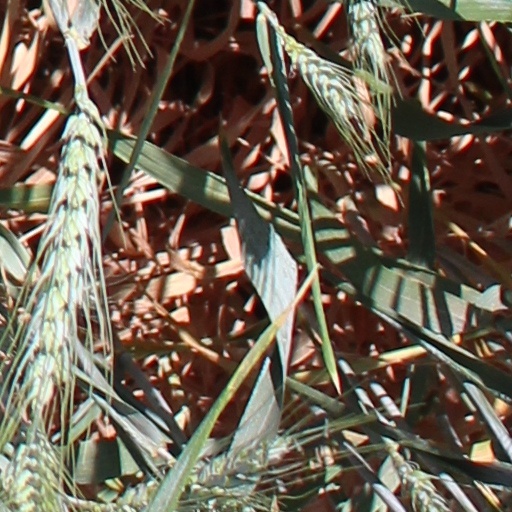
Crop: wheat